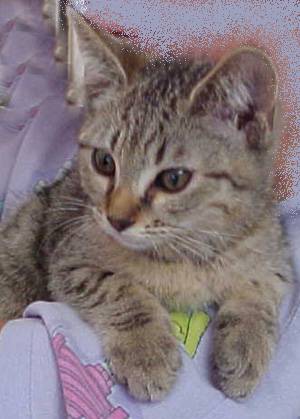
Label: cat